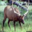
Label: deer